Kevin McCarthy

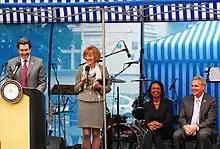
Norman L. Eisen, Condoleezza Rice and McCarthy in Prague, Czech Republic, 2011

McCarthy kept four of his predecessor's staff members on his staff when he took over as majority leader, including deputy chief of staff Neil Bradley, who now has served in that role for three majority leaders.